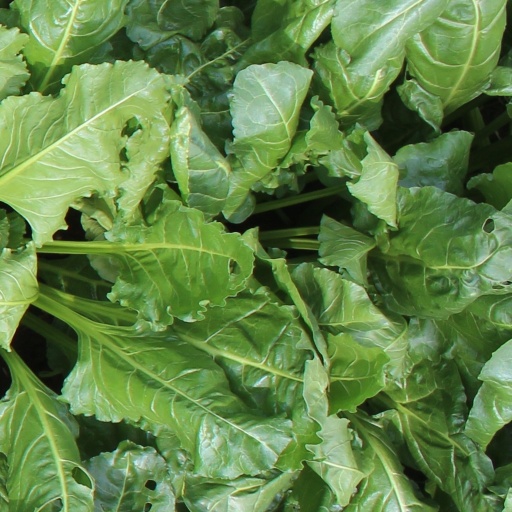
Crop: sugar beet